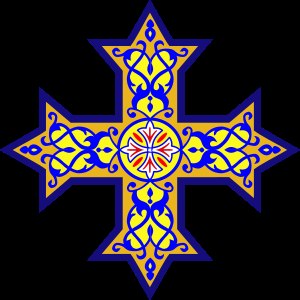
Den koptiske ortodokse kirke
Den koptiske ortodokse kors
Den koptiske ortodokse kirke i Alexandria er en orientalsk ortodoks kristen kirke med base i Egypten, Afrika og Mellemøsten. Lederen af kirken er patriarken af Alexandria, der også bærer titlen koptiske pave.